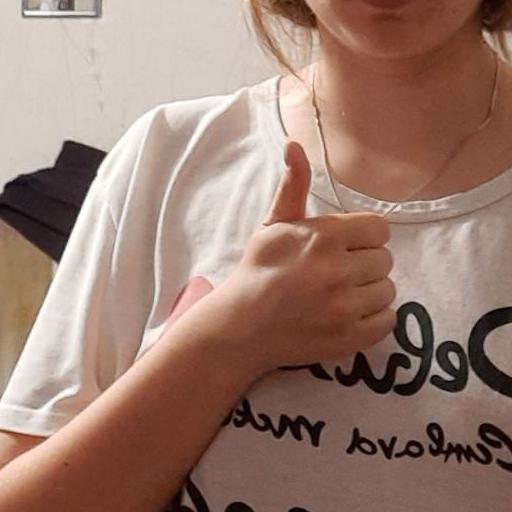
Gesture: like